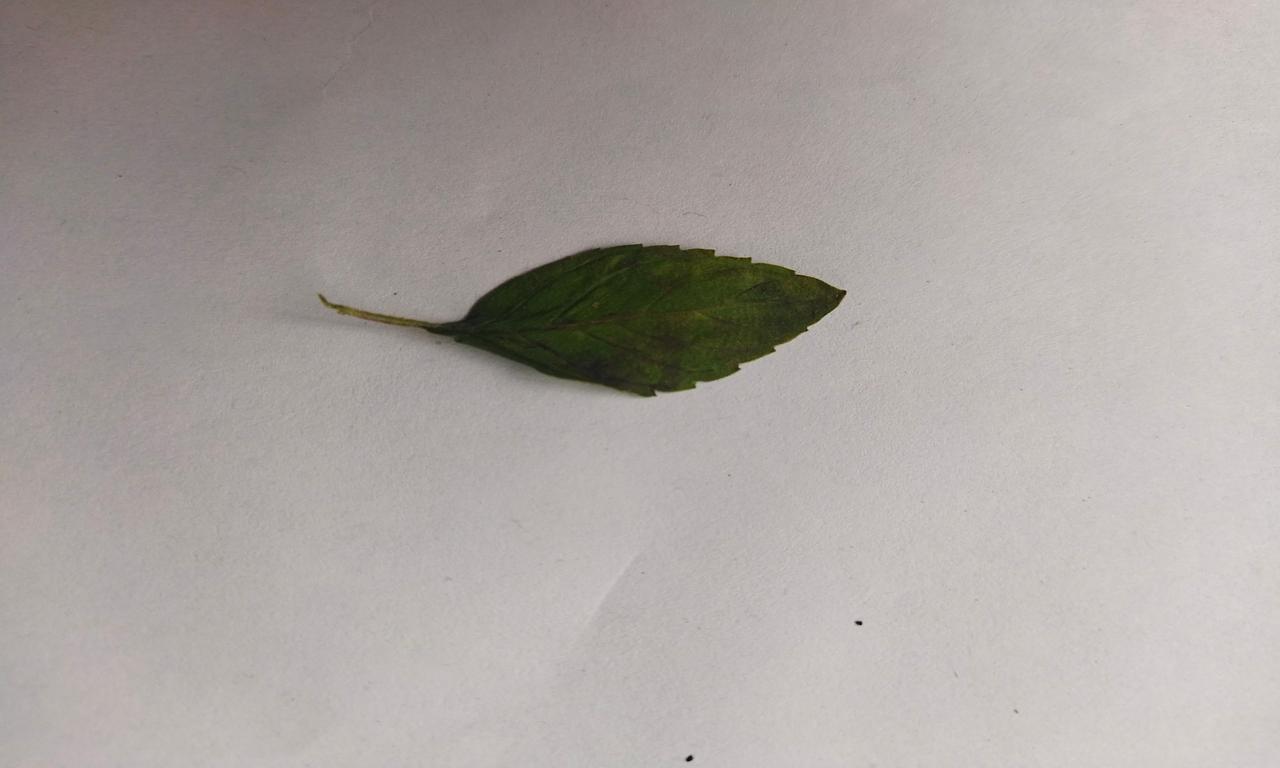
Label: Spoiled